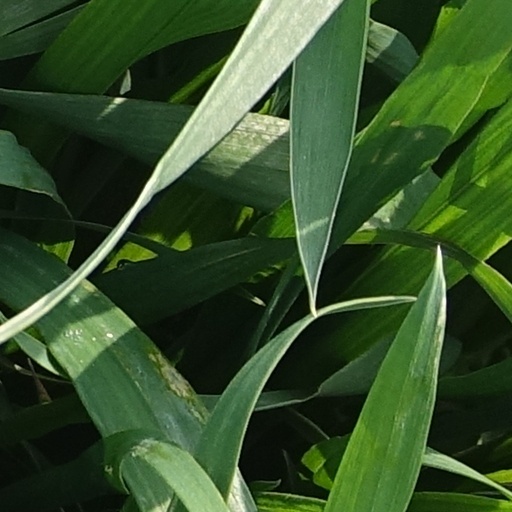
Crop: wheat